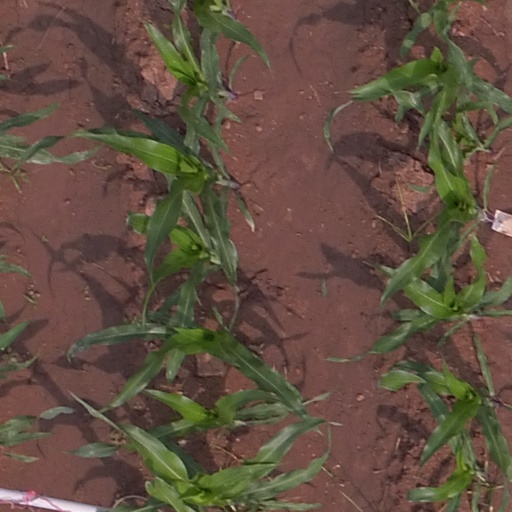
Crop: maize; corn